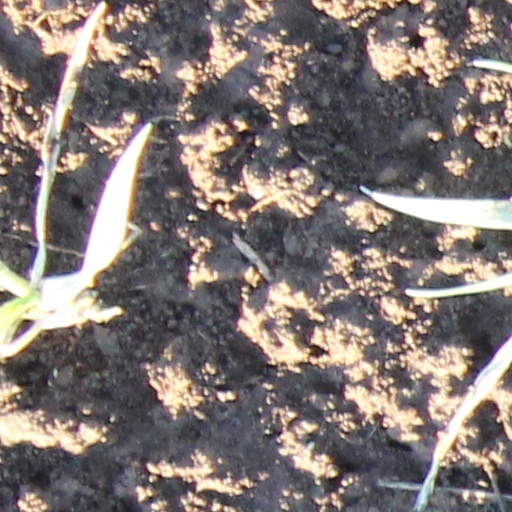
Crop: wheat